Ismail Sabri Yaakob

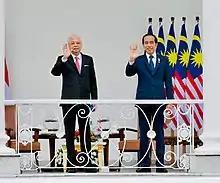
Indonesian President Joko Widodo with Ismail Sabri at Bogor Palace during his inaugural visit to Indonesia.

In March 2019, Ahmad Zahid stepped down as the Leader of the Opposition. The position of Ismail Sabri as the UMNO first vice president has allowed him to be appointed to replace Ahmad Zahid instead of UMNO deputy president Mohamad Hasan. Although Mohamad is ranked higher than Ismail Sabri as the UMNO deputy president, he was not an elected MP and did not satisfy the criteria to be appointed to the position.